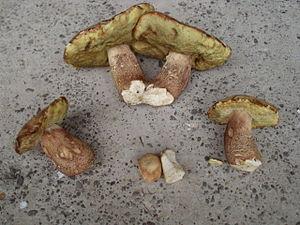
Cet article contient une liste des espèces de champignon du genre Boletus.
Boletus subcaerulescens, de son nom vernaculaire en français Cèpe à pores bleuissants est un champignon basidiomycètes comestible rare de la côte est de l'Amérique du Nord. Cèpe du genre Boletus de la famille des Boletaceae, il est morphologiquement proche de boletus edulis. La phylogénétique va le placer dans le clade de Boletus rex-veris, un des cinq clades des Boletus edulis sensu lato. Ce bolet se distingue des autres cèpes par une cuticule plissée et alvéolée et par ses pores bleuissant et son pied poupré qui verdit à l'ammoniaque.
Aucune garantie d'exactitude ne peut être offerte par la liste contenue dans cet article.